USA-288

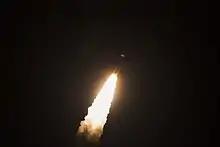
Launch of AEHF-4 on an Atlas V

USA-288 was launched by United Launch Alliance, aboard an Atlas V 551 flying from SLC-41 at the Cape Canaveral Air Force Station (CCAFS). The launch occurred at 04:15 UTC on 17 October 2018, placing the satellite in a parking orbit of 176 kilometers by 485 kilometers. A second burn placed the satellite into a geostationary transfer orbit (GTO) with a perigee of , an apogee of , and 25.9° inclination. A third and final burn, designed to minimize the amount of orbit raising required by the satellite, placed AEHF-4 in a 12.8° inclination orbit with a perigee of 8,914 kilometers and an apogee of 35,300 kilometers. The satellite was successfully deployed in this orbit about three and a half hours after launch.